Stanisław Jerzy Rothert

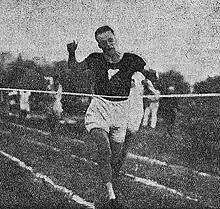
Stanisław Rothert

Stanisław Rothert (1900–1962) was a Polish journalist and athlete. Born in Warsaw on 22 September 1900, he joined the Polish Army and was wounded in the Polish-Bolshevist War. After the war he joined the Warsaw University of Technology, but did not graduate and left the school in 1926. Meanwhile, his sports career started in KS Polonia Warszawa. Between 1922 and 1927 he won seven Polish Athletic Championships. In 1923 and again in 1925 he won gold at 200 metres, 400 metres and 4 × 100 metres relay. In 1926, he won another gold in 400 metres. He was also a vice-champion a number of times, represented Poland at international events and held a number of Polish Athletic Association records.